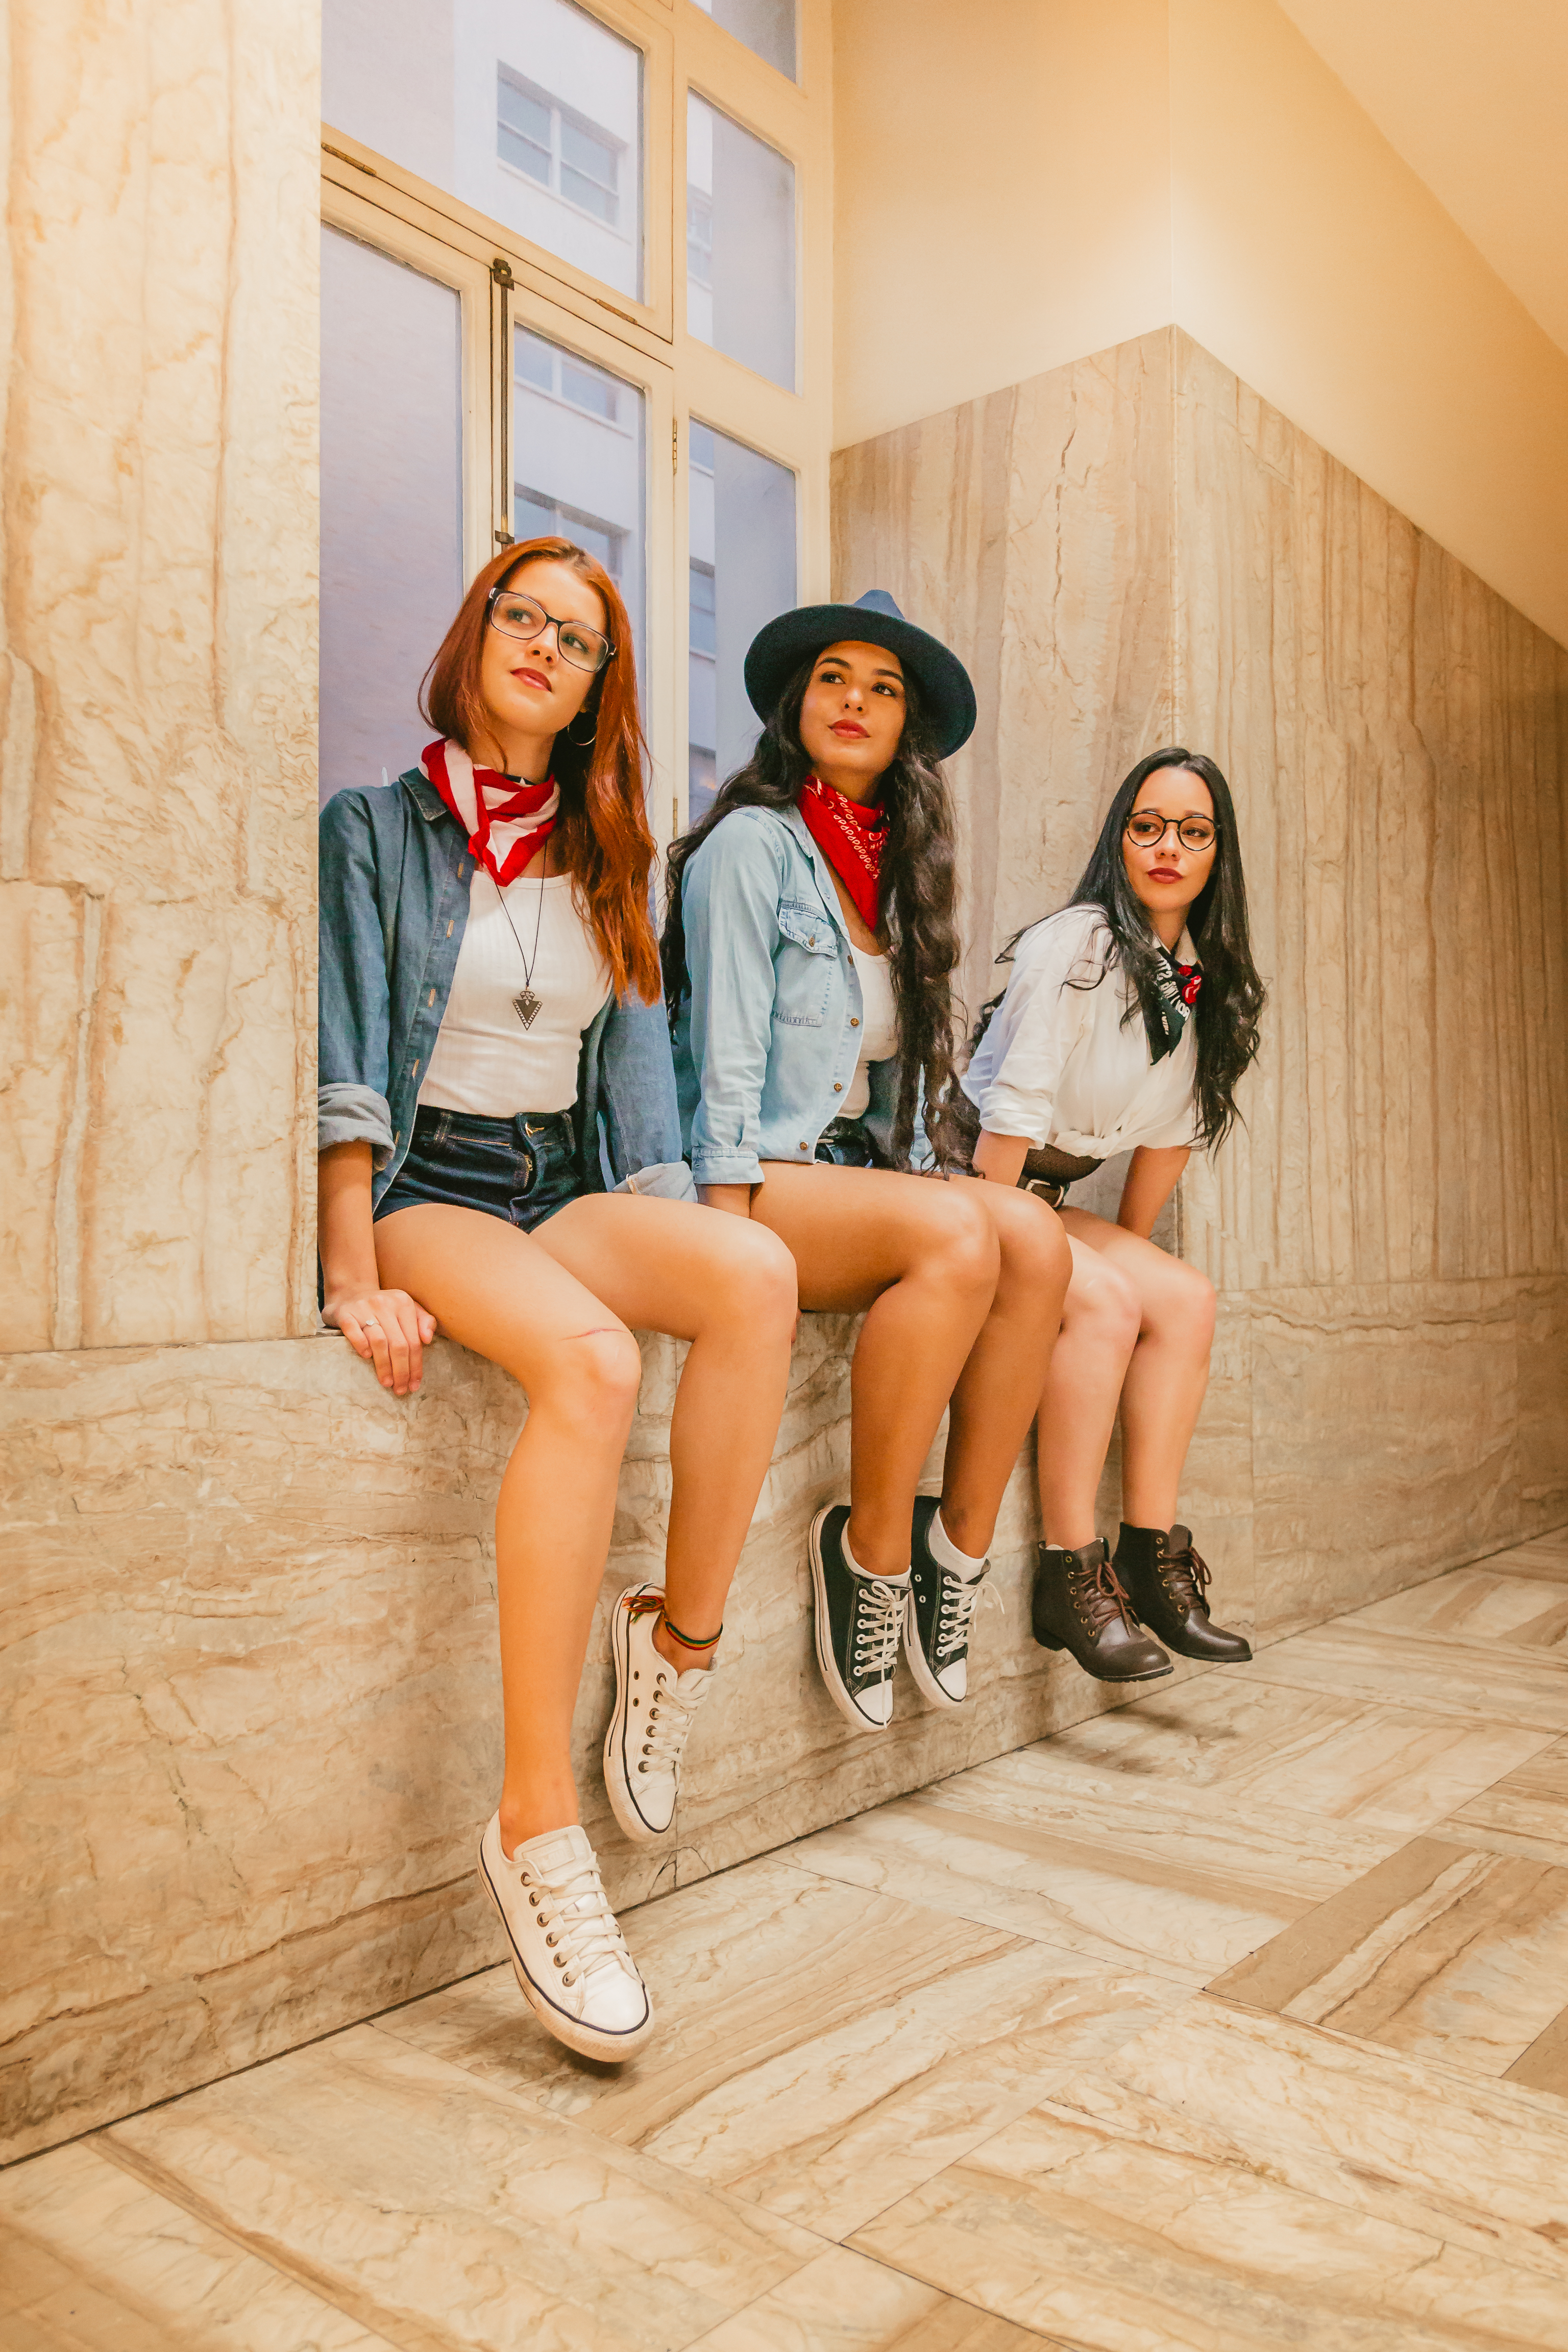
photograph, fashion, beauty, uniform, snapshot, footwear, leg, photography, fun, outerwear, long hair, school uniform, sitting, shoe, photo shoot, street fashion, jacket, human leg, style, thigh